Skunk Hollow

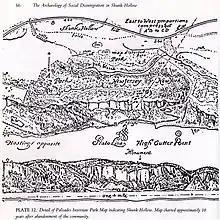
Palisades Park map, 1921

While the settlement was largely abandoned by 1911, other sections of The Mountain< were occupied as late as 1979.